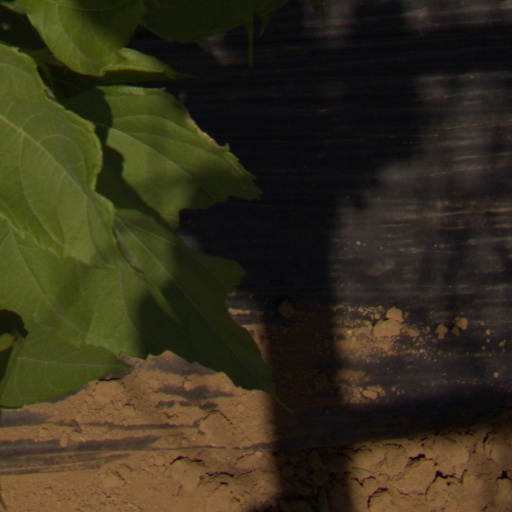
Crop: Jerusalem artichoke